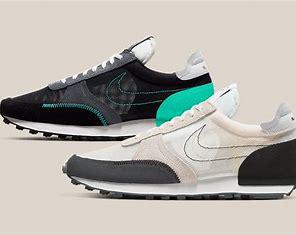
Brand: Nike
Model: Daybreak